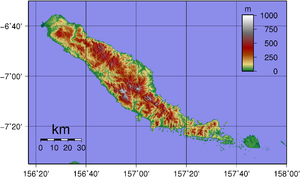
L'île de Choiseul est une île des Salomon, dans le Pacifique, qui forme la plus grande partie de la province de Choiseul. Son nom vient du secrétaire d'état à la marine de Louis XV, Étienne François de Choiseul.